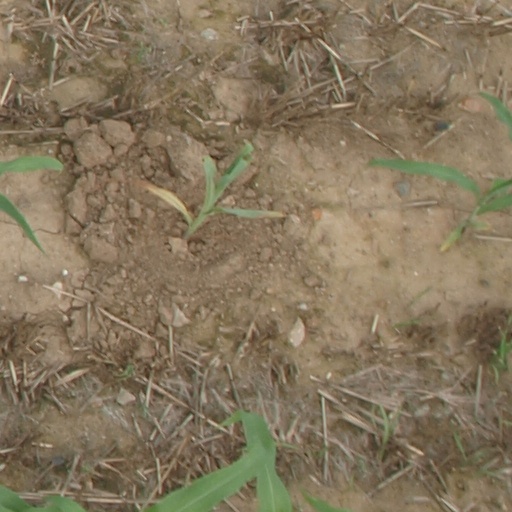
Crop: maize; corn